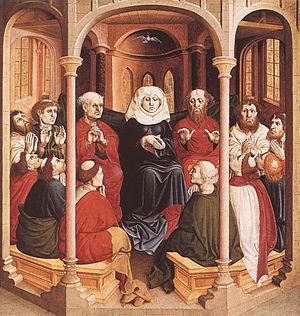
Cette page recense les diverses représentations artistiques de la Vierge Marie pendant les différents épisodes de sa vie, sans toutefois mentionner tous les épisodes de la Passion du Fils, ces épisodes, avec ou sans la présence de Marie, étant largement détaillés dans la page Représentation artistique de Jésus-Christ. Elle est essentiellement centrée sur les représentations en peinture depuis l'époque Renaissance en occident.